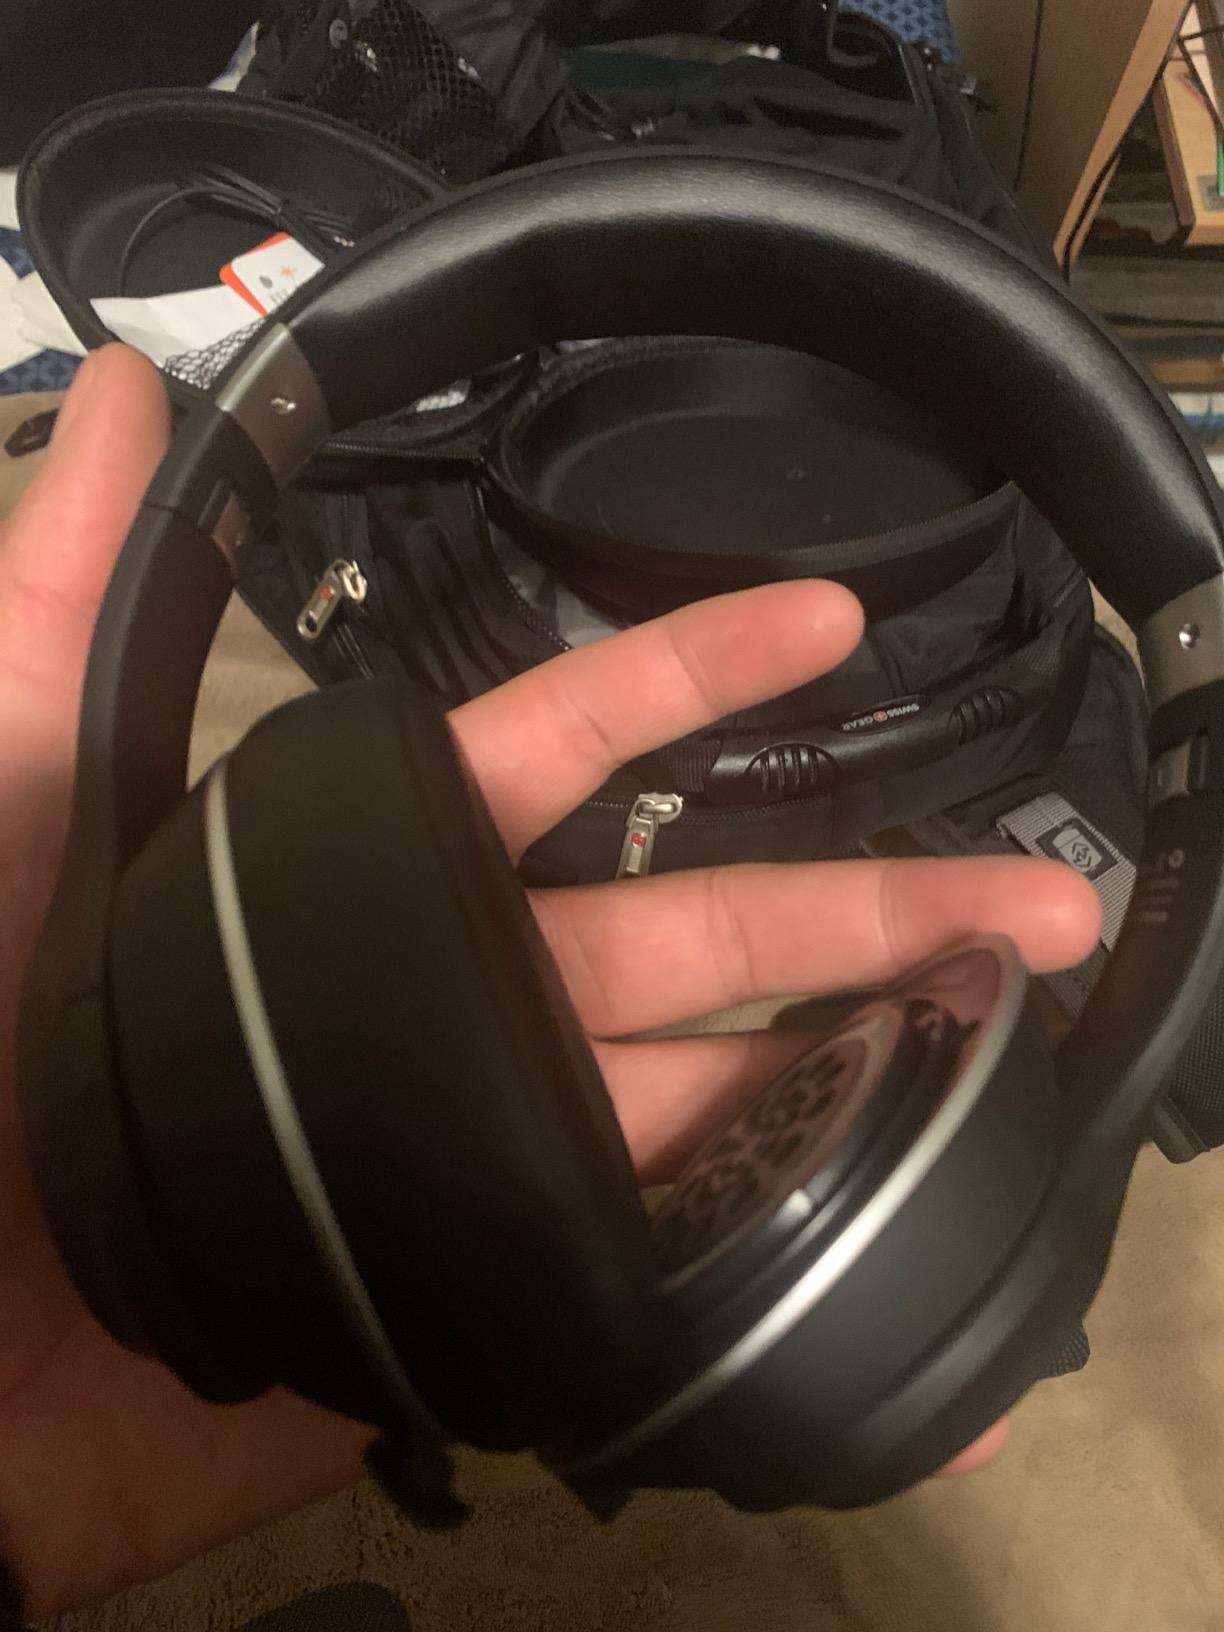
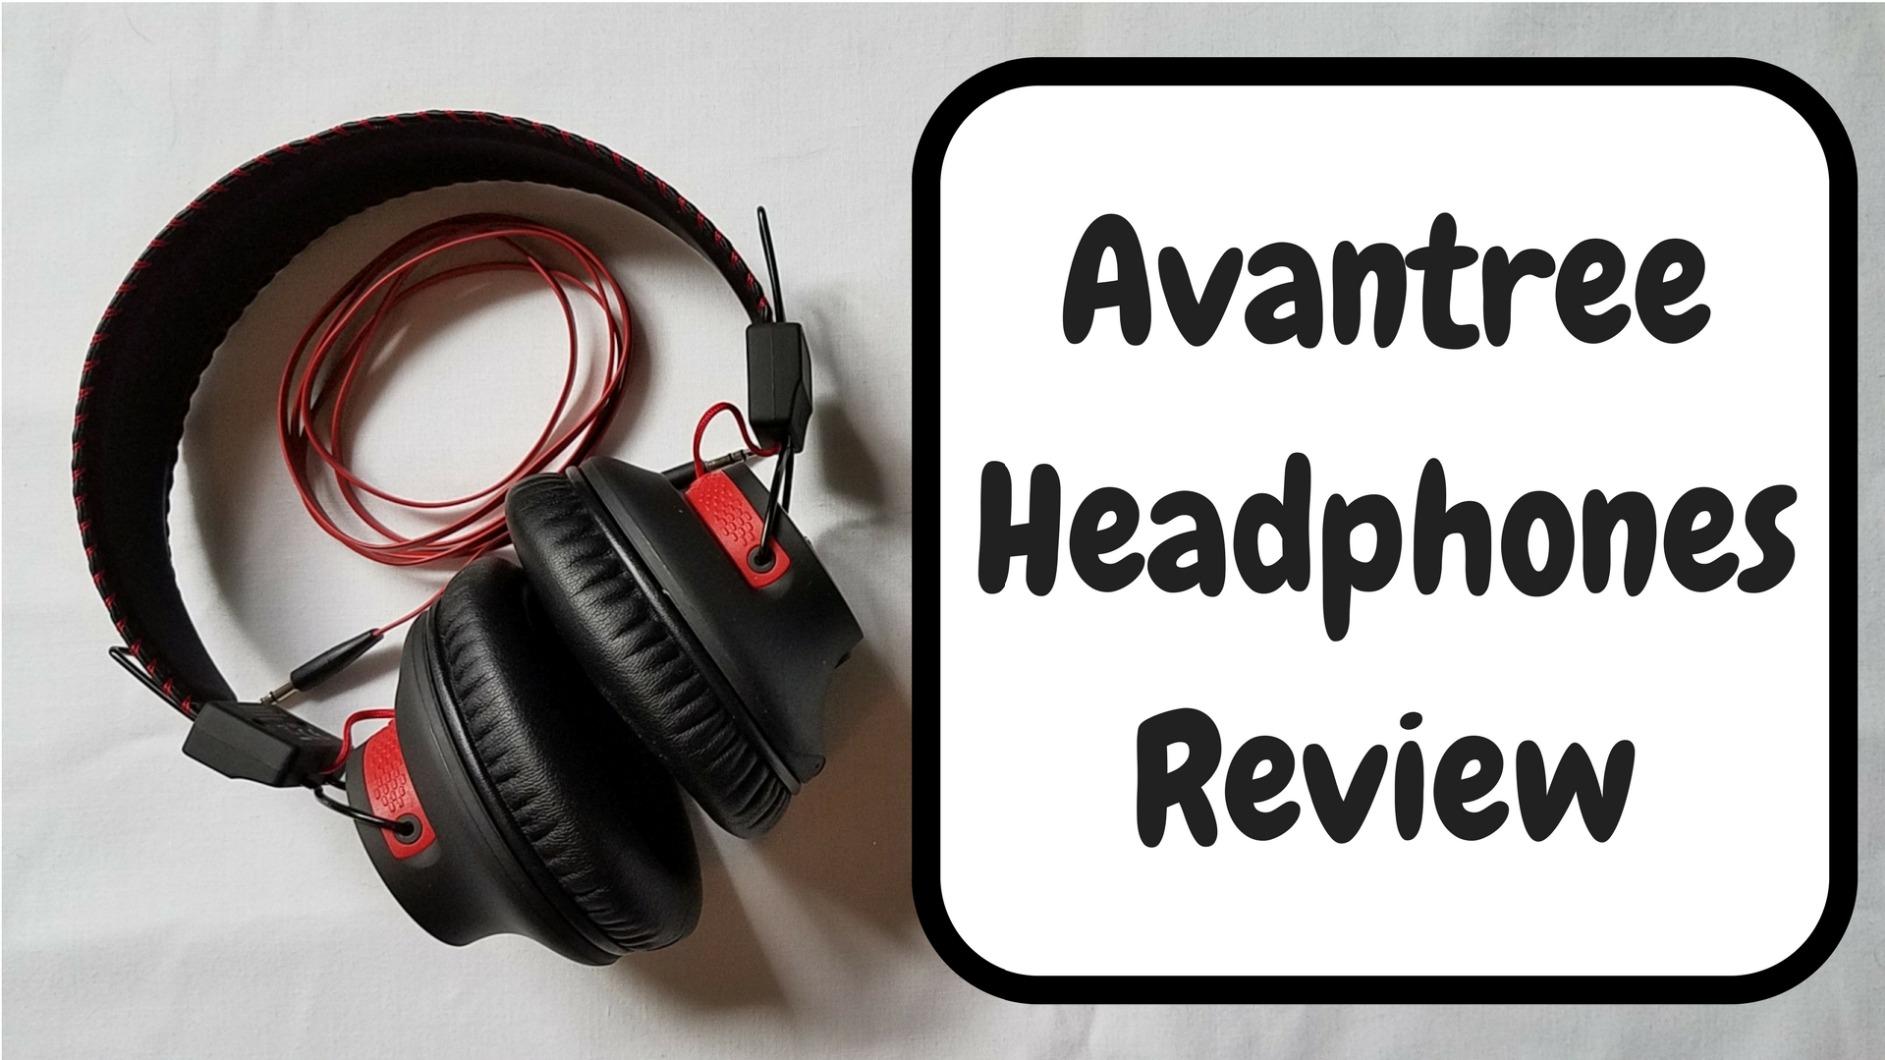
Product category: headphones
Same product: no